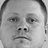
Emotion: neutral